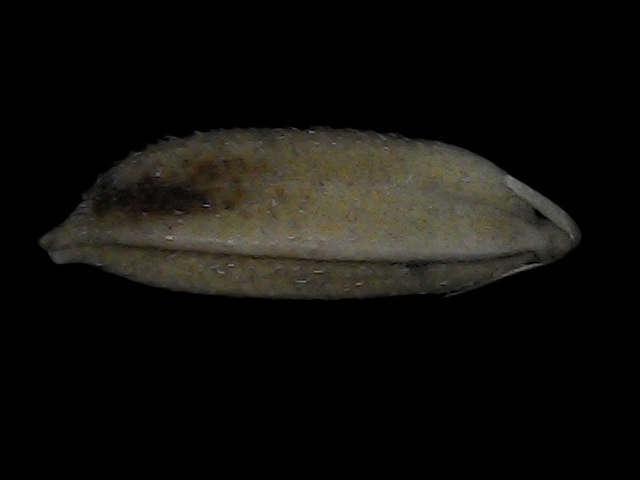
Rice variety: Bd72